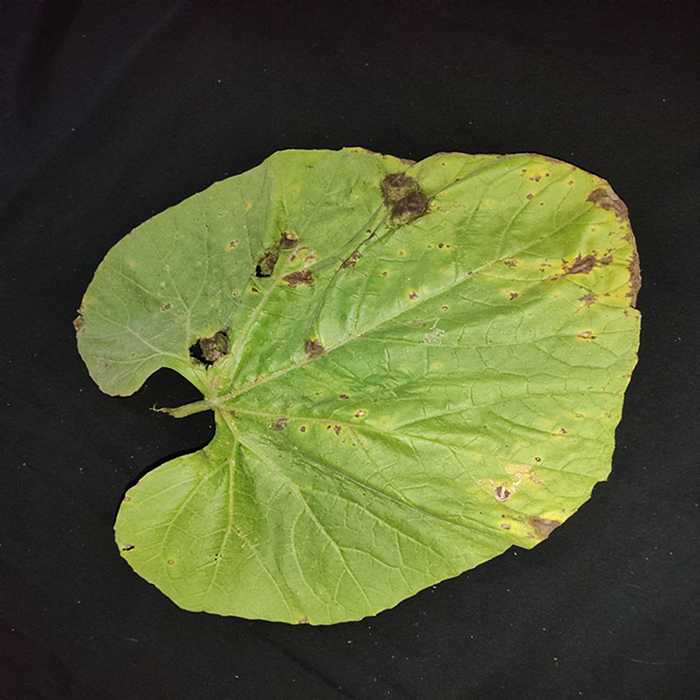
Plant: Bottle gourd
Label: Downey mildew